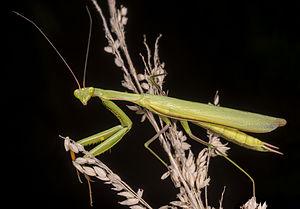
La combe du Grand Prieur est un site naturel classé situé dans la commune de Châtillon-sur-Seine dans le département de la Côte-d'Or en France.
Cette page a pour objet de présenter un arbre phylogénétique des Dictyoptera, c'est-à-dire un cladogramme mettant en lumière les relations de parenté existant entre leurs différents groupes, telles que les dernières analyses reconnues les proposent. Ce n'est qu'une possibilité, et les principaux débats qui subsistent au sein de la communauté scientifique sont brièvement présentés ci-dessous, avant la bibliographie.
Mantodea est un ordre d'insectes qui contient 15 familles, 430 genres et plus de 2400 espèces. Les membres de cet ordre se retrouvent dans les régions tempérées et tropicales. La plupart des espèces font partie de la famille des Mantidae.